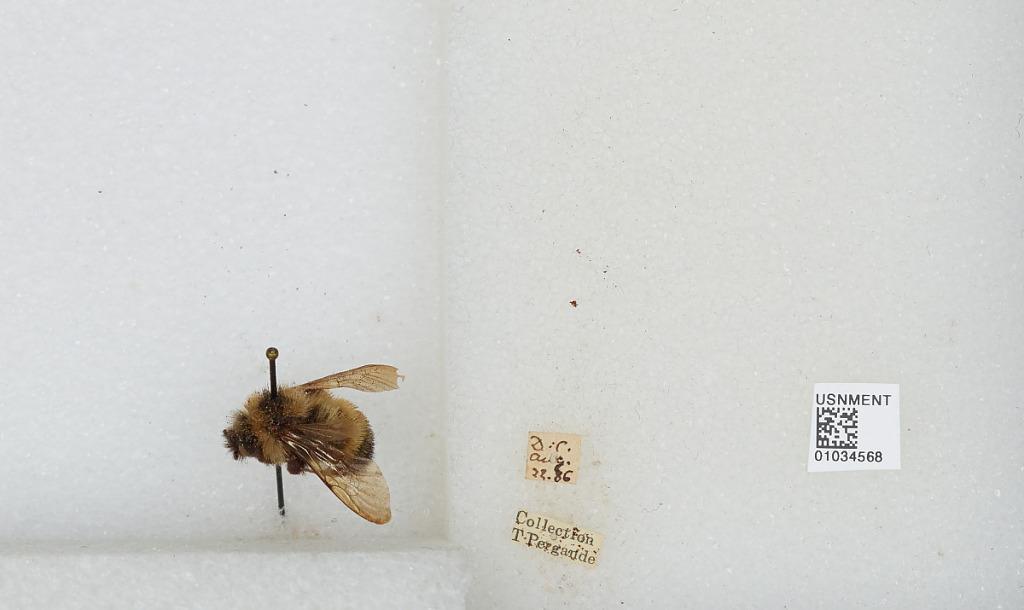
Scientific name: Bombus sp.
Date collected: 1886-8-22
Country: United States
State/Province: District of Columbia
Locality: Washington
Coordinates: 38.9047, -77.0164